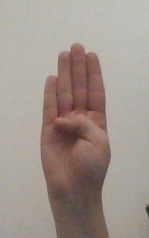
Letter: kaaf